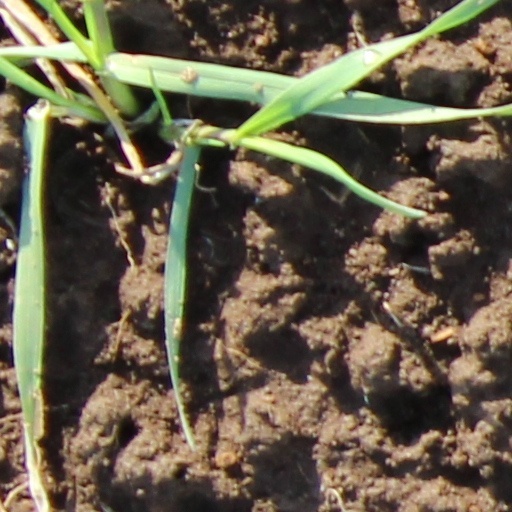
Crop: wheat